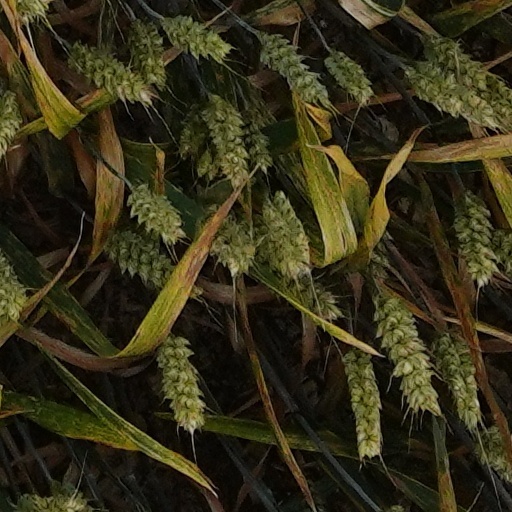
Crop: wheat